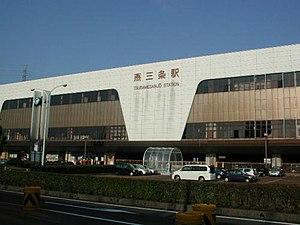
La gare de Tsubame-Sanjō est une gare ferroviaire de la ville de Sanjō, dans la préfecture de Niigata au Japon. Elle est exploitée par la JR East.